AC Milan

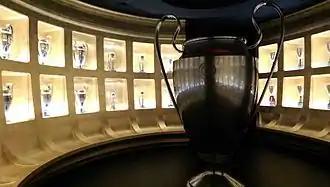
A partial view of the club's trophy room at the Mondo Milan Museum

After four months in charge, Giampaolo was sacked after losing four of his first seven games, which was exacerbated by poor performances and a lack of supporter confidence. Stefano Pioli was hired as his replacement. After the restart of the Serie A campaign due to the COVID-19 outbreak, Milan went on a 10 match unbeaten streak, winning 7 in the process including matches against Juventus, Lazio and Roma. This streak led to Milan abandoning their plans of hiring Ralf Rangnick as their new manager and sporting director, and instead extended Pioli's contract for a further 2 years. Following a stellar start in the 2020–21 Serie A, which was a continuation of the second half of the previous season, Milan under Pioli in his first full season were led to a second-place finish in the league which was the highest finish for the team since the 2011–12 Serie A. This result allowed Milan to qualify for the 2021–22 UEFA Champions League for the following season, which would become their first appearance in the UEFA Champions League in seven years since their last appearance in the 2013–14 UEFA Champions League.